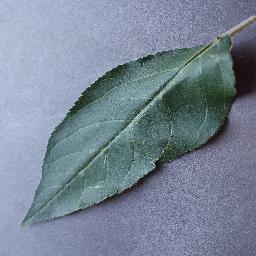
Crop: apple
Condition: healthy